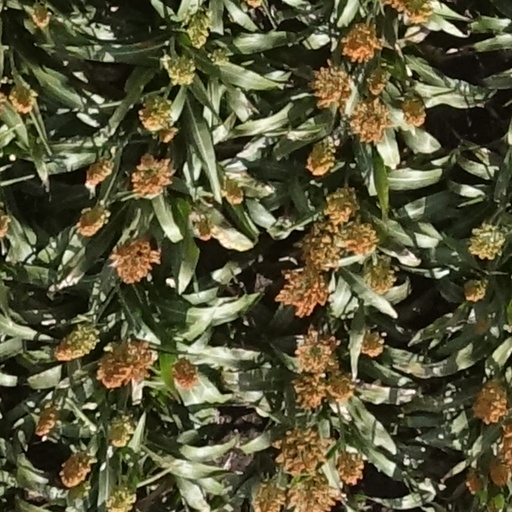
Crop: sorghum